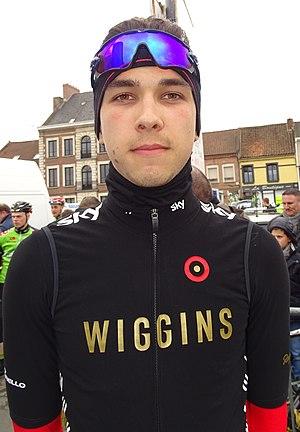
Reportage réalisé le dimanche 6 mars à l'occasion du départ et de l'arrivée du Grand Prix de Lillers-Souvenir Bruno Comini 2016 à Lillers, Pas-de-Calais, Nord-Pas-de-Calais, France.
Jake Kelly est un coureur cycliste britannique, membre de l'équipe ONE.
La saison 2016 de l'équipe cycliste Wiggins est la deuxième de cette équipe.